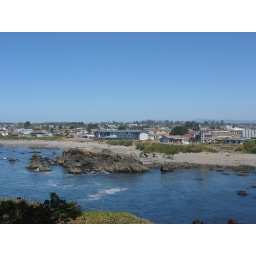
The gray building in the center is a Hampton Inn on the site of the old hospital where I was born.